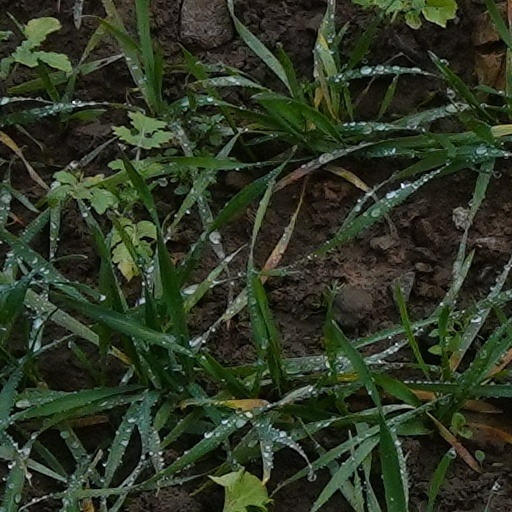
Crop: wheat